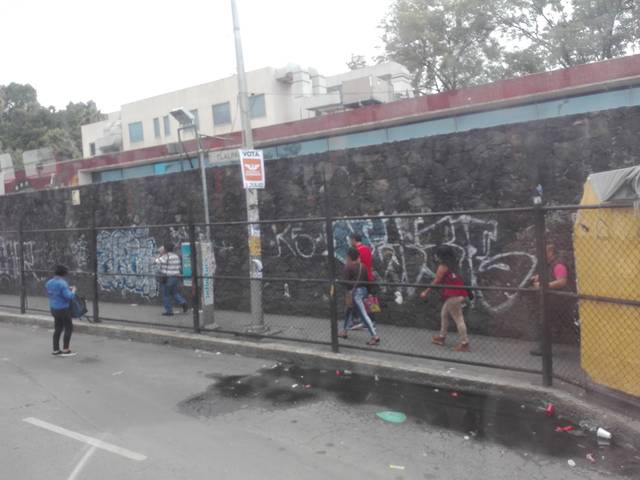
Region: Mexico
Coordinates: 19.354, -99.145